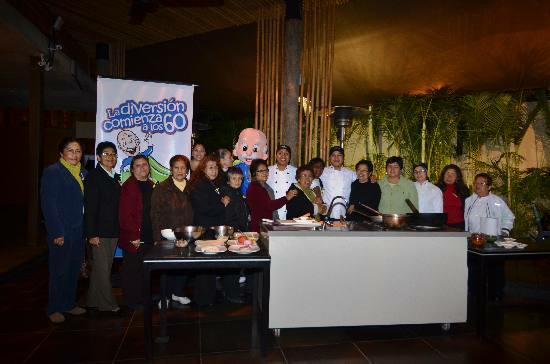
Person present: Yes